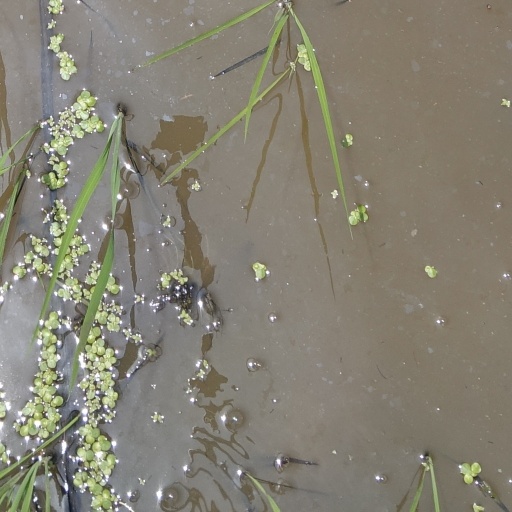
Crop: rice